Personal life of Muammar Gaddafi

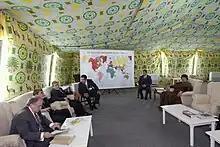
Strongly influenced by his Bedouin background, Gaddafi often organized political meetings in a large tent (meeting with Lula da Silva in 2003 pictured).

A very private individual, Gaddafi was given to rumination and solitude and could be reclusive. The reporter Mirella Bianco interviewed Gaddafi's father, who stated that his son was "always serious, even taciturn", also being courageous, intelligent, pious, and family-oriented. Gaddafi's friends described him to Bianco as a loyal and generous man. According to his biographer Alice Pargeter, Gaddafi "was always a Bedouin of the desert [...] who shunned ostentatious wealth" and a westernized lifestyle. Gaddafi's upbringing in Bedouin culture influenced his personal tastes for the rest of his life; he preferred the desert over the city and would retreat there to meditate. Even abroad, he insisted on travelling with a massive bedouin tent and to be supplied with fresh camel milk. Historian John Oakes argued that Gaddafi's Bedouin background strongly informed his worldview and personality, such as his tendencies to oversimplify, take extreme positions, and prefer informal as well as kinship power over obvious wealth and regular state structures.